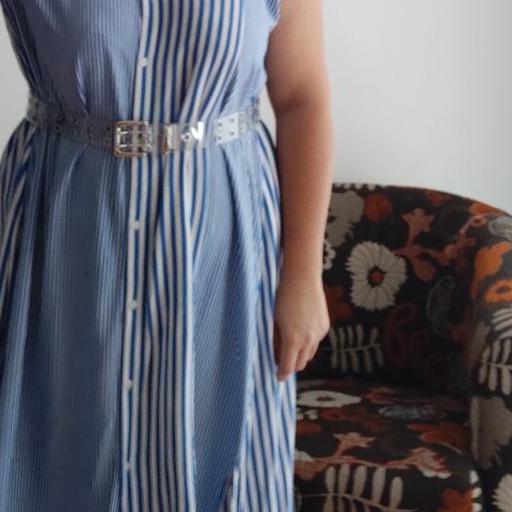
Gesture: no_gesture